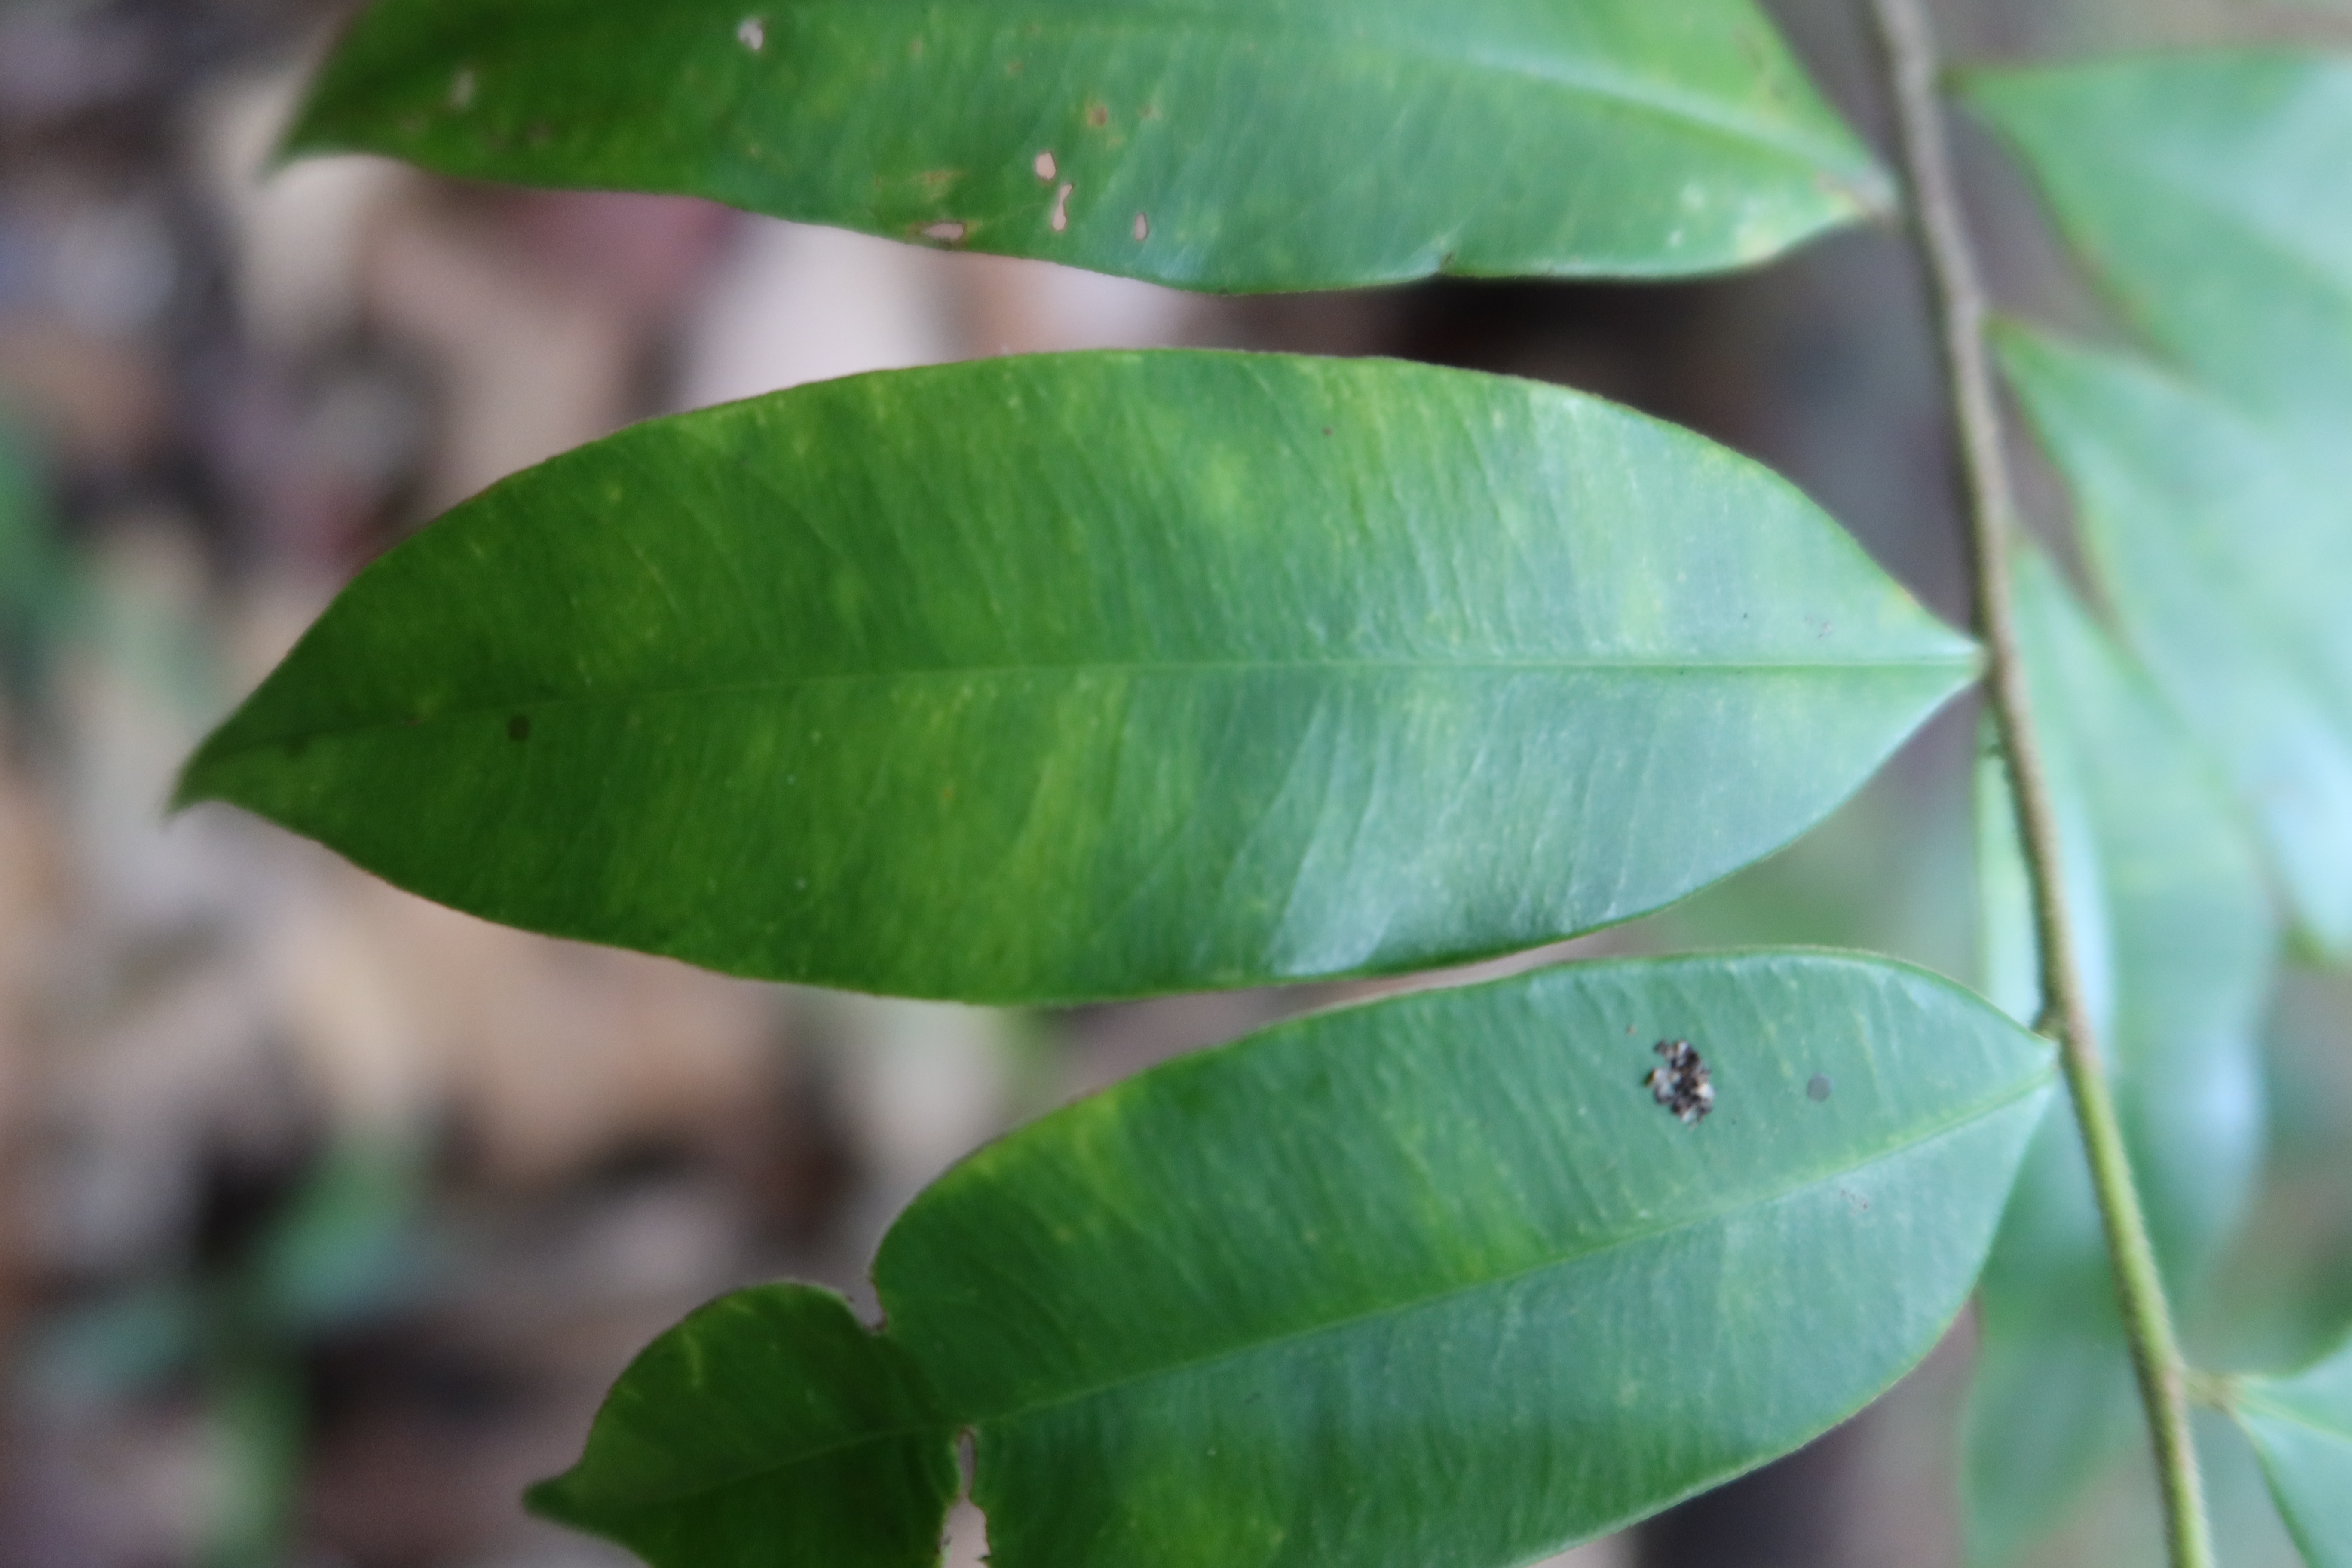
Label: Downy mildew